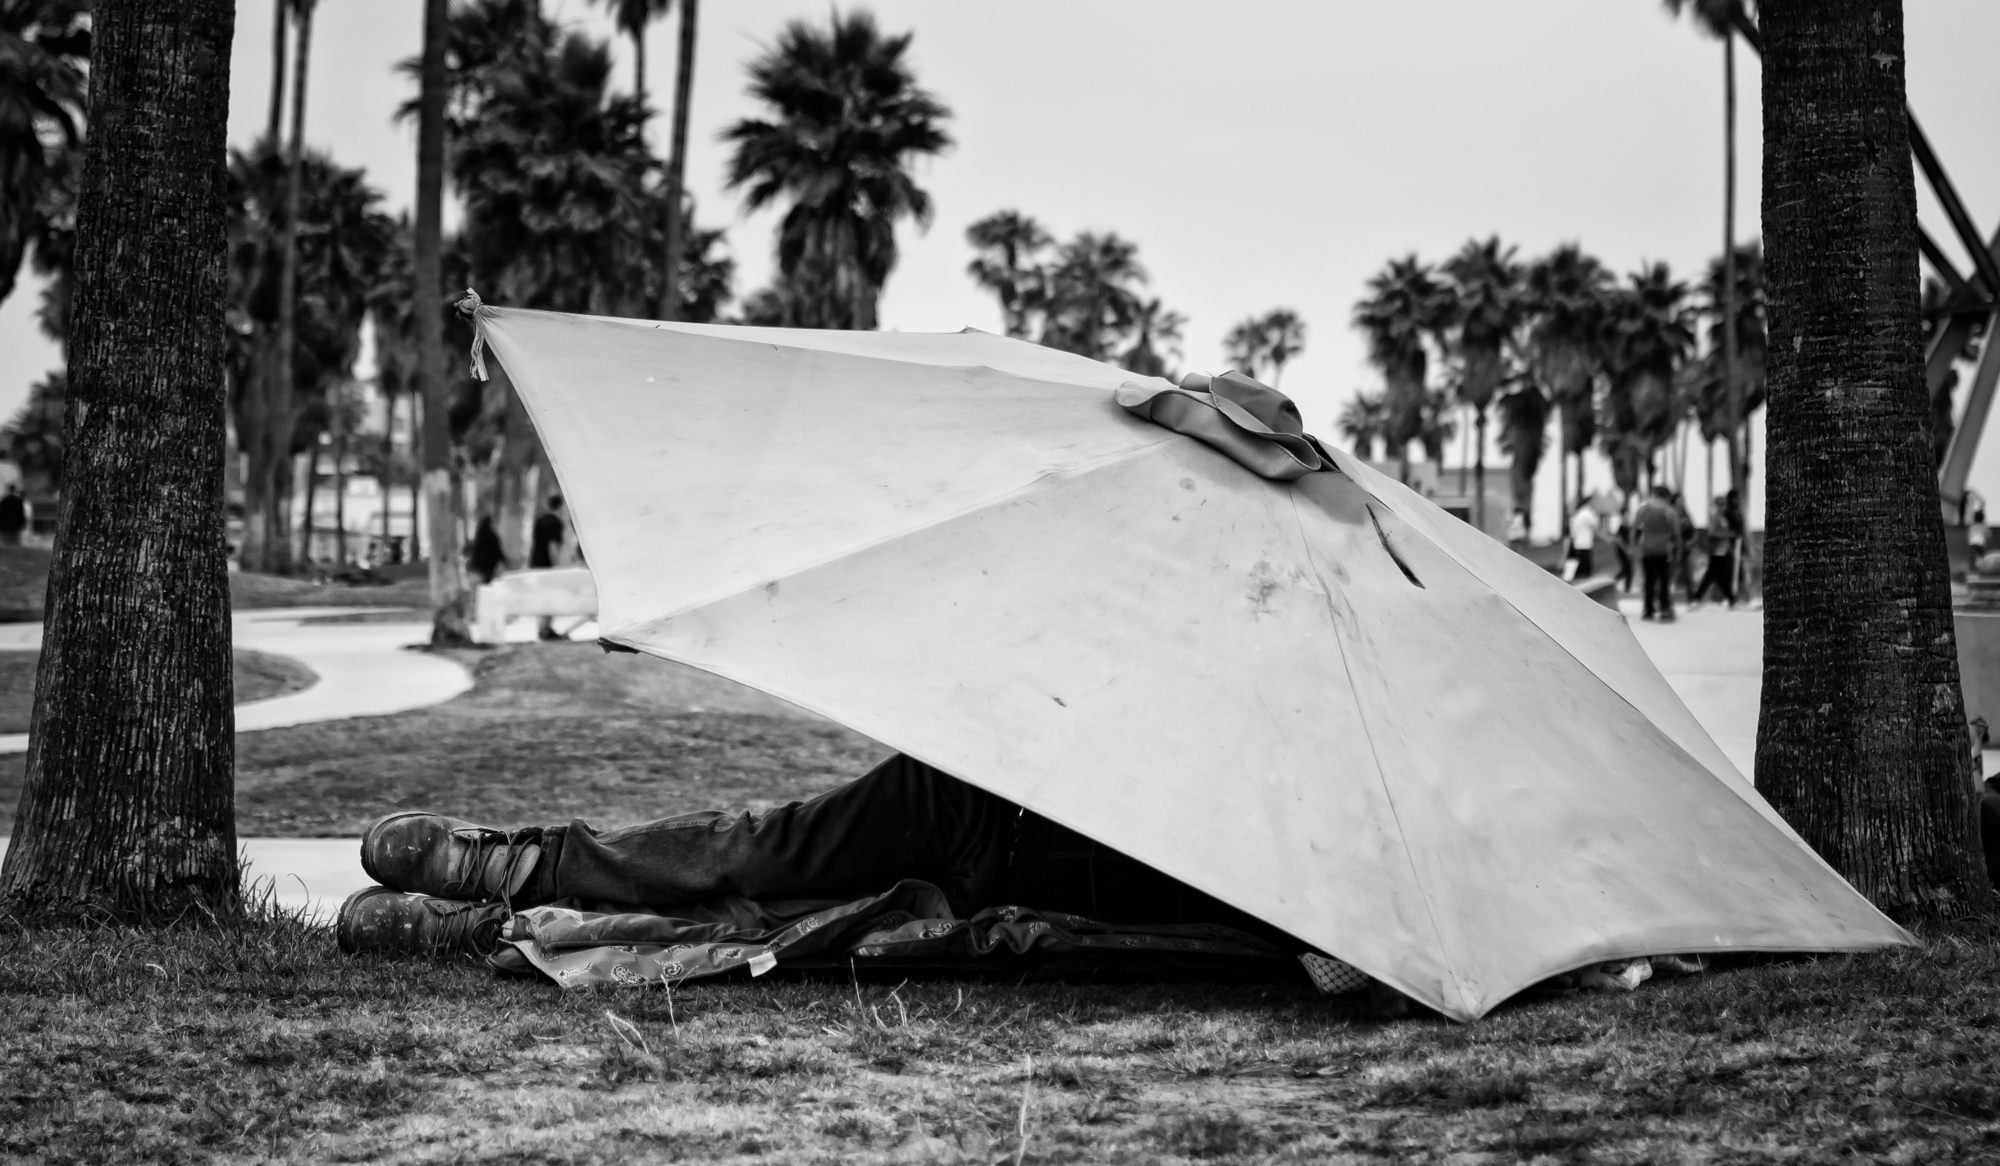
wing, black and white, white, airplane, vehicle, surfboard, black, monochrome, monochrome photography, surfing equipment and supplies